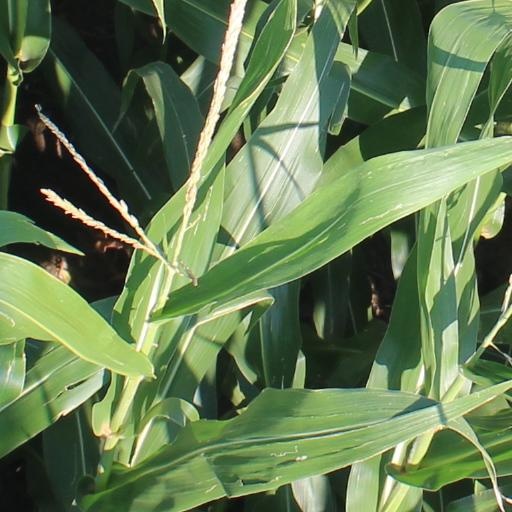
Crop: maize; corn